AlphaTauri AT03

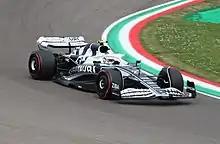
Tsunoda at the where he finished seventh

The car proved to be reasonably competitive initially, but not enough to escape from the large midfield group. As the season progressed however, the car gradually got worse. Gasly scored 23 points, but could not resist an offer from the fledgling Alpine team and left after the season finished, whilst Tsunoda endured his worst season to date, scoring just 12 points. The team finished in a lowly ninth in the Constructors' Championship – the same position as in 2018 (under Toro Rosso branding), but with more points.